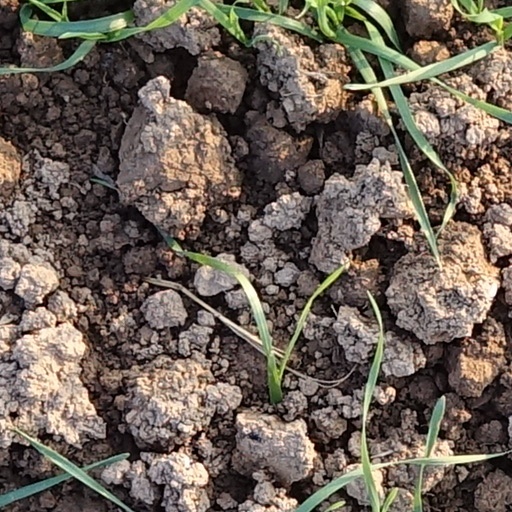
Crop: wheat